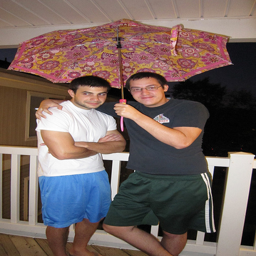
two people standing near one another holding an open umbrella
Two men are standing under an umbrella that one holds.
Two men posing under an umbrella on a porch
Two men in shorts stand under an umbrella.
Two males standing beneath a colorful umbrealla near a railing.